Otis Khan

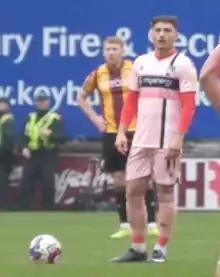
Khan playing for Grimsby Town in 2023

Otis Jan Mohammed Khan (born 5 September 1995) is a professional footballer who plays as a winger for Malaysia A1 Semi-Pro League club Kelantan Red Warrior. Born in England, he represents the Pakistan national team.